Ibrahim Farghali

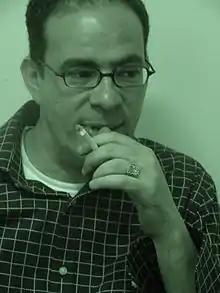
بورتريه إبراهيم فرغلي

Ibrahim Farghali (إبراهيم فرغلي; born 19 September 1967 in Mansoura, Egypt) is an Egyptian writer. He grew up in Oman and United Arab Emirates. He obtained a BA in Business Administration from Mansoura University in 1992 and worked as a journalist in Rose al Yousef weekly magazine, then in Nizwa magazine in Muscat - Sultanate of Oman before going back to Cairo again to work as a cultural editor in Al Ahram newspaper since 1997. Now he is an editor in Al Arabi monthly magazine in Kuwait.